AlDub

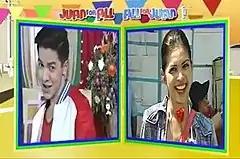
Alden (Alden Richards) and Yaya Dub (Maine Mendoza) interacting through split screen television

AlDub was a love team which originated from the Kalyeserye portion of the "Juan for All, All for Juan" segment of the variety show "Eat Bulaga!" The name was derived from a portmanteau of the name of the two characters in Kalyeserye, namely Filipino actor Alden Richards, who portrays a fictionalized version of himself, and Yaya Dub (Divina Ursula Bokbokova Smash, a reverse-acronym of Dubsmash), portrayed by Dubsmash Queen personality and socialite actress Maine Mendoza, who initially does not talk and interacts through lip-syncing.